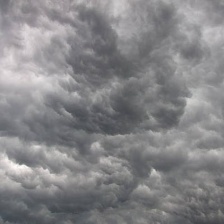
Cloud type: Nimbostratus